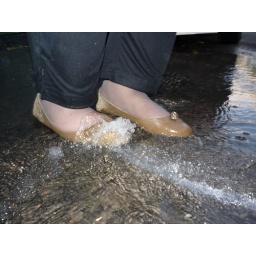
Playing in water, in office parking, in steaming water near draining pipe